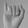
ASL letter: I